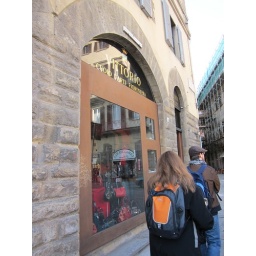
The little white plaque above the store marks the water level from the 1966 flood.